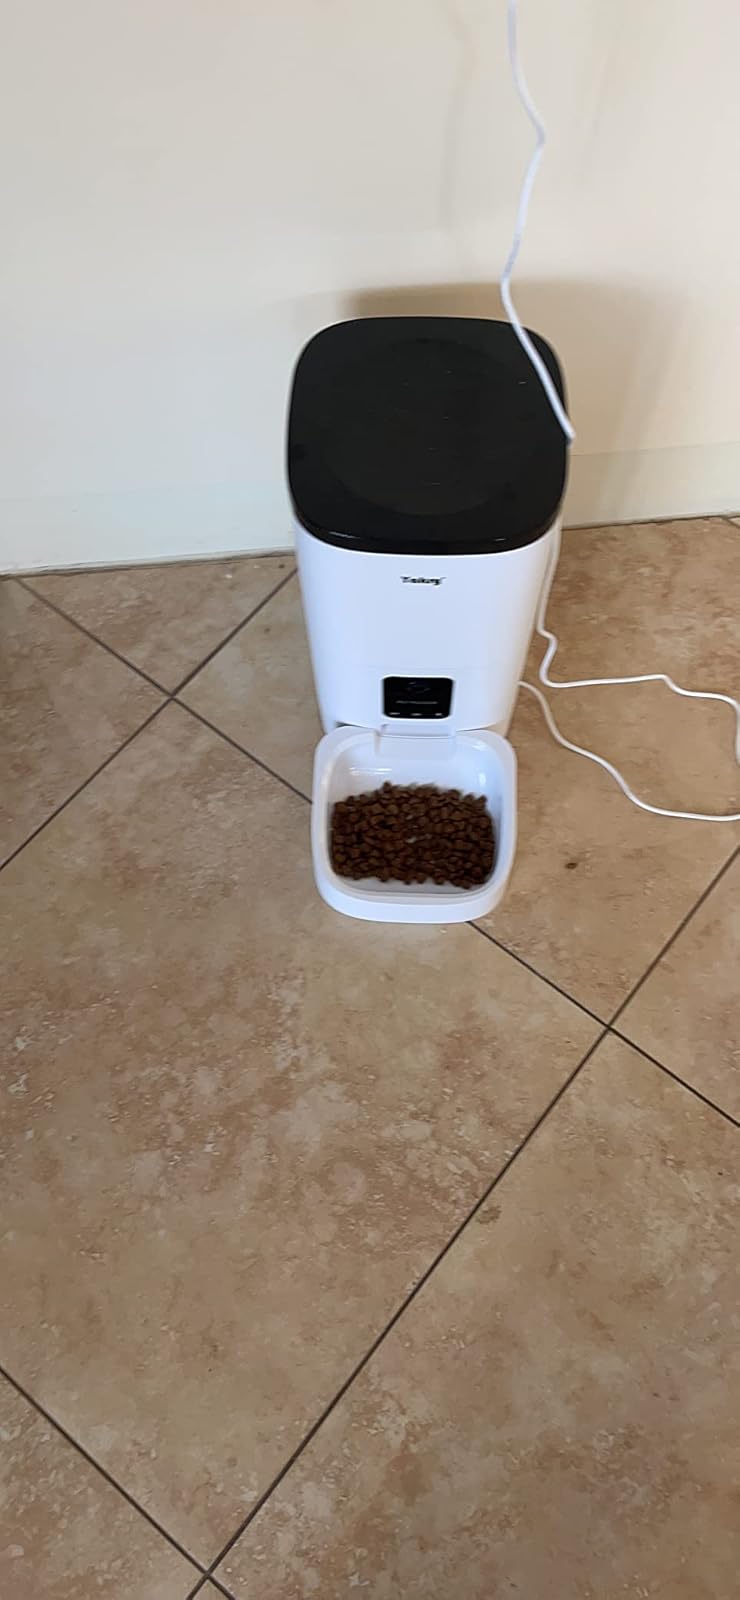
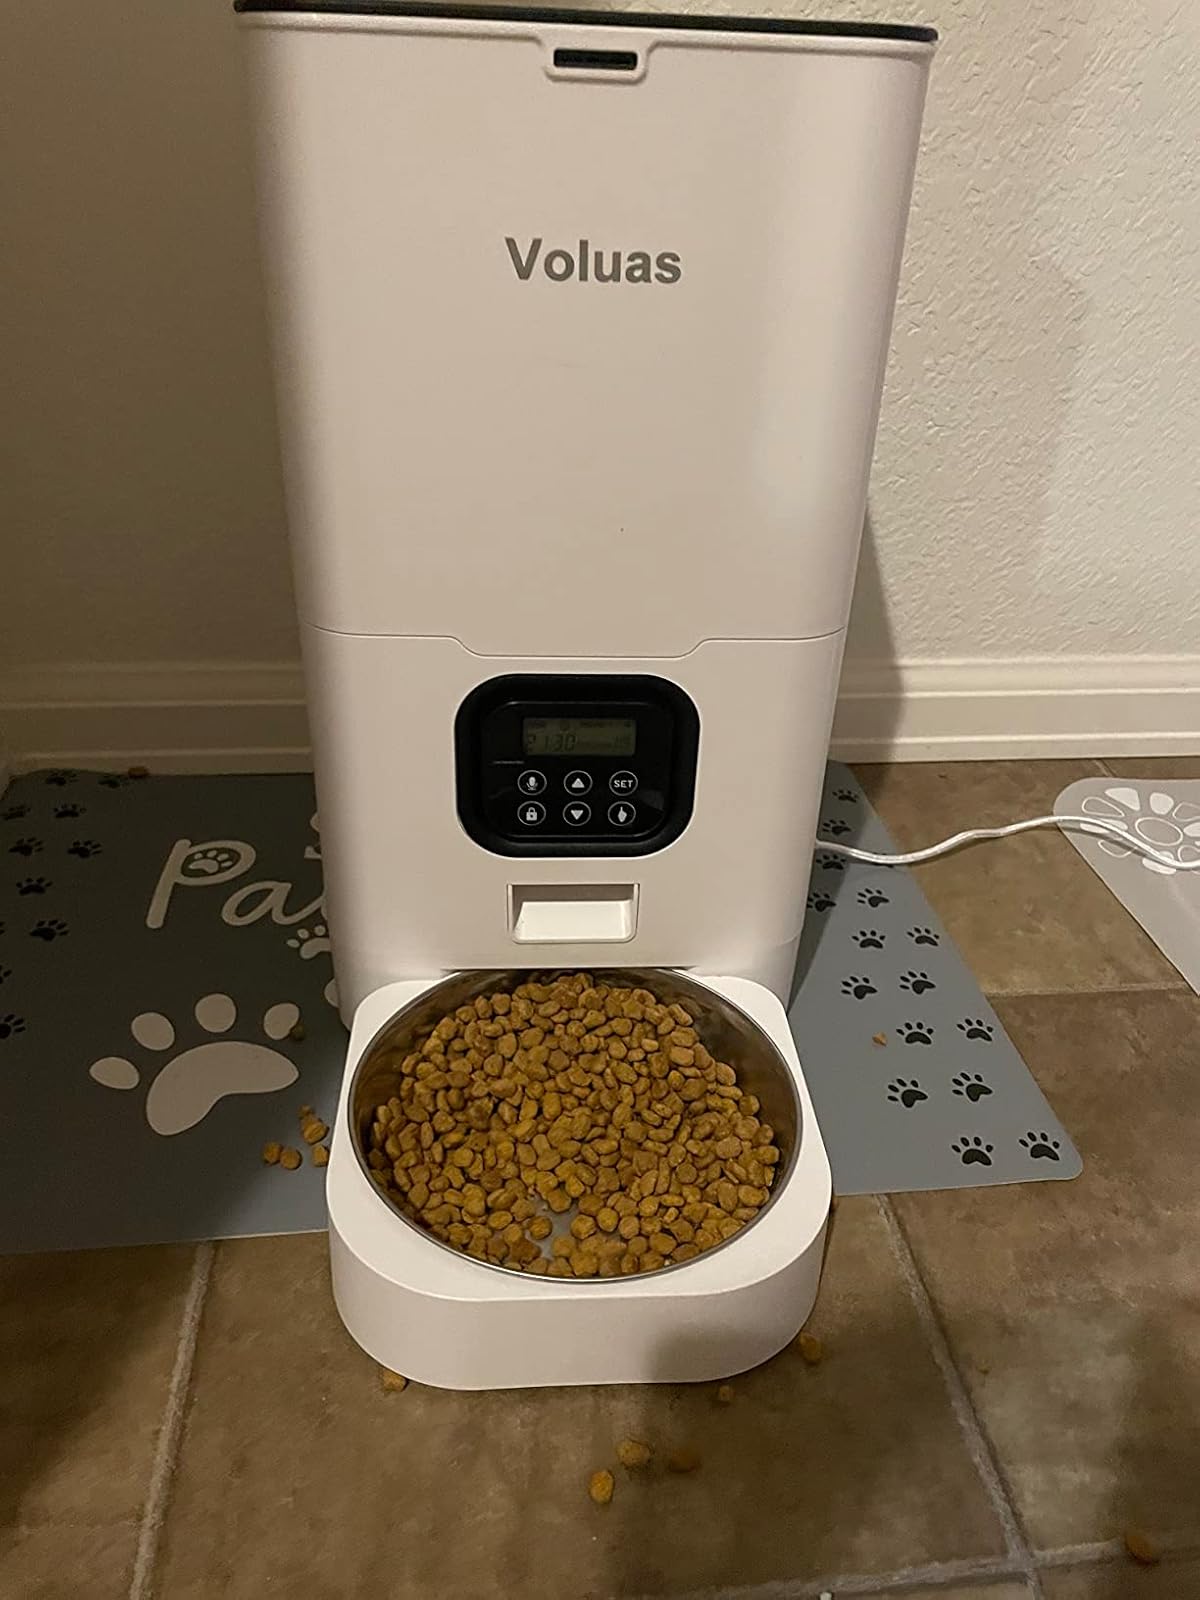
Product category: items_feeder
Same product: no